Khalid of Saudi Arabia

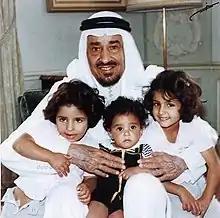
King Khalid with his grandchildren in the late 1970s

In early January 1978 the US President Jimmy Carter paid an official visit to Riyadh and met King Khalid to discuss the Middle East peace efforts. Immediately after this meeting Shah Mohammad Reza Pahlavi visited King Khalid on 11 January 1978 to discuss some topics related to the security of the region. Following King Khalid's heart surgery at the Cleveland Clinic on 3 October 1978 Jimmy Carter invited him to the White House for lunch, and they met on 27 October. The Camp David accord which was signed by Egypt and Israel in September 1978 severely affected the Saudi–Egyptian alliance, and Saudi Arabia's diplomatic relations with Egypt were terminated following the Baghdad Conference in November 1978. The same year King Khalid visited France to finalize the procurement of $24 billion military equipment, namely tanks, helicopters, and a complete radar network which was capable of covering the entire Red Sea. Much of this equipment was sent to North Yemen, Sudan, and Somalia to assist their resistance against communism.